Chery Arrizo 5 Plus

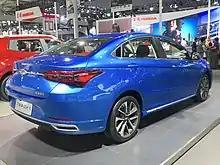
Chery Arrizo GX rear

Launched in 2018, the Chery Arrizo GX (codeproject M1D) was formerly known as the Chery Arrizo 6 during development phase, and was planned to be positioned between the Arrizo 5 and the Arrizo 7. Prices of the Arrizo GX ranges from 79,900 to 106,900 yuan. The introduction of the car took place at the 2018 Beijing Motor Show in April 2018 while sales in China started in October 2018. From 2019, it is also exported to the Middle East and Latin America where it is sold as the Chery Arrizo 6.